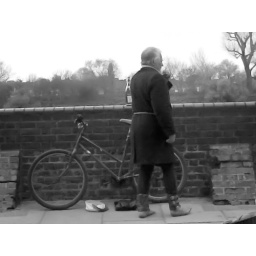
Saw this chap in Hammersmith, cycling along bare footed and drinking a bottle of wine.